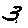
Label: 3